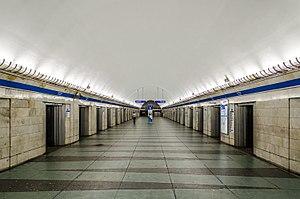
Les portes palières appelées également les façades de quai sont des portes automatiques vitrées situées dans une station de métro, le long des quais en bordure des voies. Ces portes qui ne s'ouvrent que lorsque la rame est à l'arrêt en station, sont notamment destinées à empêcher les suicides ou les accidents. Elles sont aussi essentielles pour l'automatisation des lignes de métro.
La ligne 2 du métro de Saint-Pétersbourg, aussi connu comme la ligne Moskovsko-Petrogradskaïa ou la ligne bleue, est l'une des cinq lignes du réseau métropolitain de Saint-Pétersbourg, en Russie.
Park Pobedy est une station de métro de la ligne 2 du métro de Saint-Pétersbourg, en Russie.